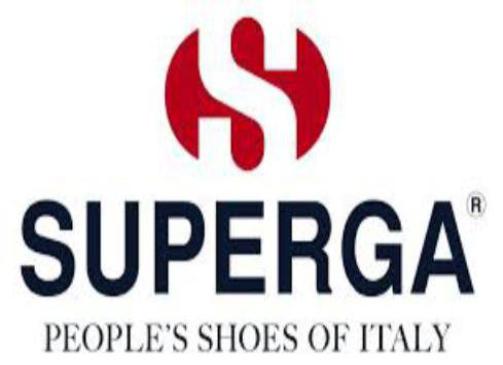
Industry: Clothes